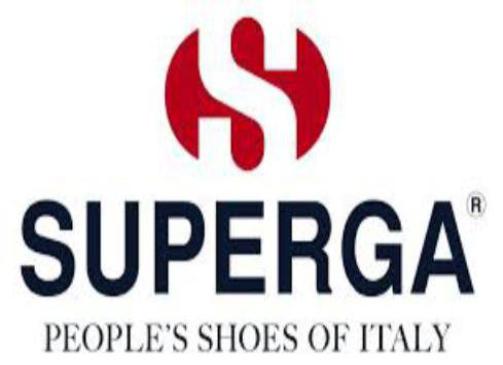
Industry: Clothes